2nd Navigation Warfare Squadron

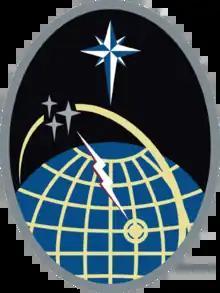
Squadron emblem

The 2nd Navigation Warfare Squadron (2 NWS) is a United States Space Force unit responsible for operating the Global Positioning System (GPS) satellite constellation, which provides global navigation, time transfer, and nuclear detonation detection. It is a component of Space Operations Command's Positioning, Navigation, and Timing Integrated Mission Delta (Provisional) and headquartered at Schriever Space Force Base, Colorado.